Martin Schröder (aviator)

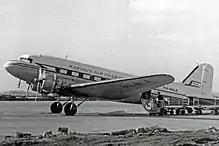
Martin's Air Charter Douglas C-47B freighter in 1961

In 1998 (40 years after the founding of Martinair) Schröder retired as president and CEO. He was succeeded by Aart van Bochove.